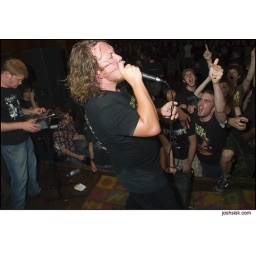
pig destroyer @ the church in philly